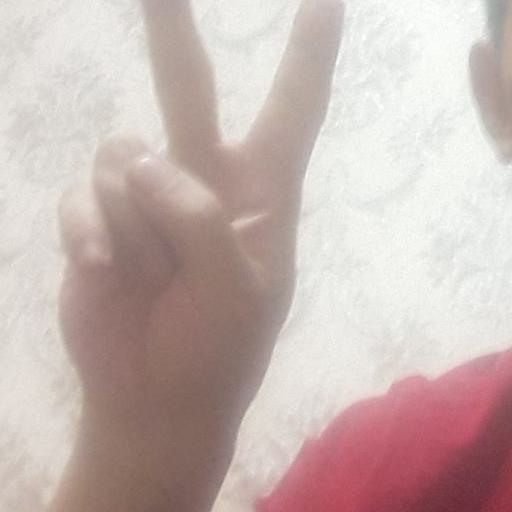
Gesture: peace